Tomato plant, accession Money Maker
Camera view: horizontal (90 deg, fisheye); turntable rotation: 210 degrees
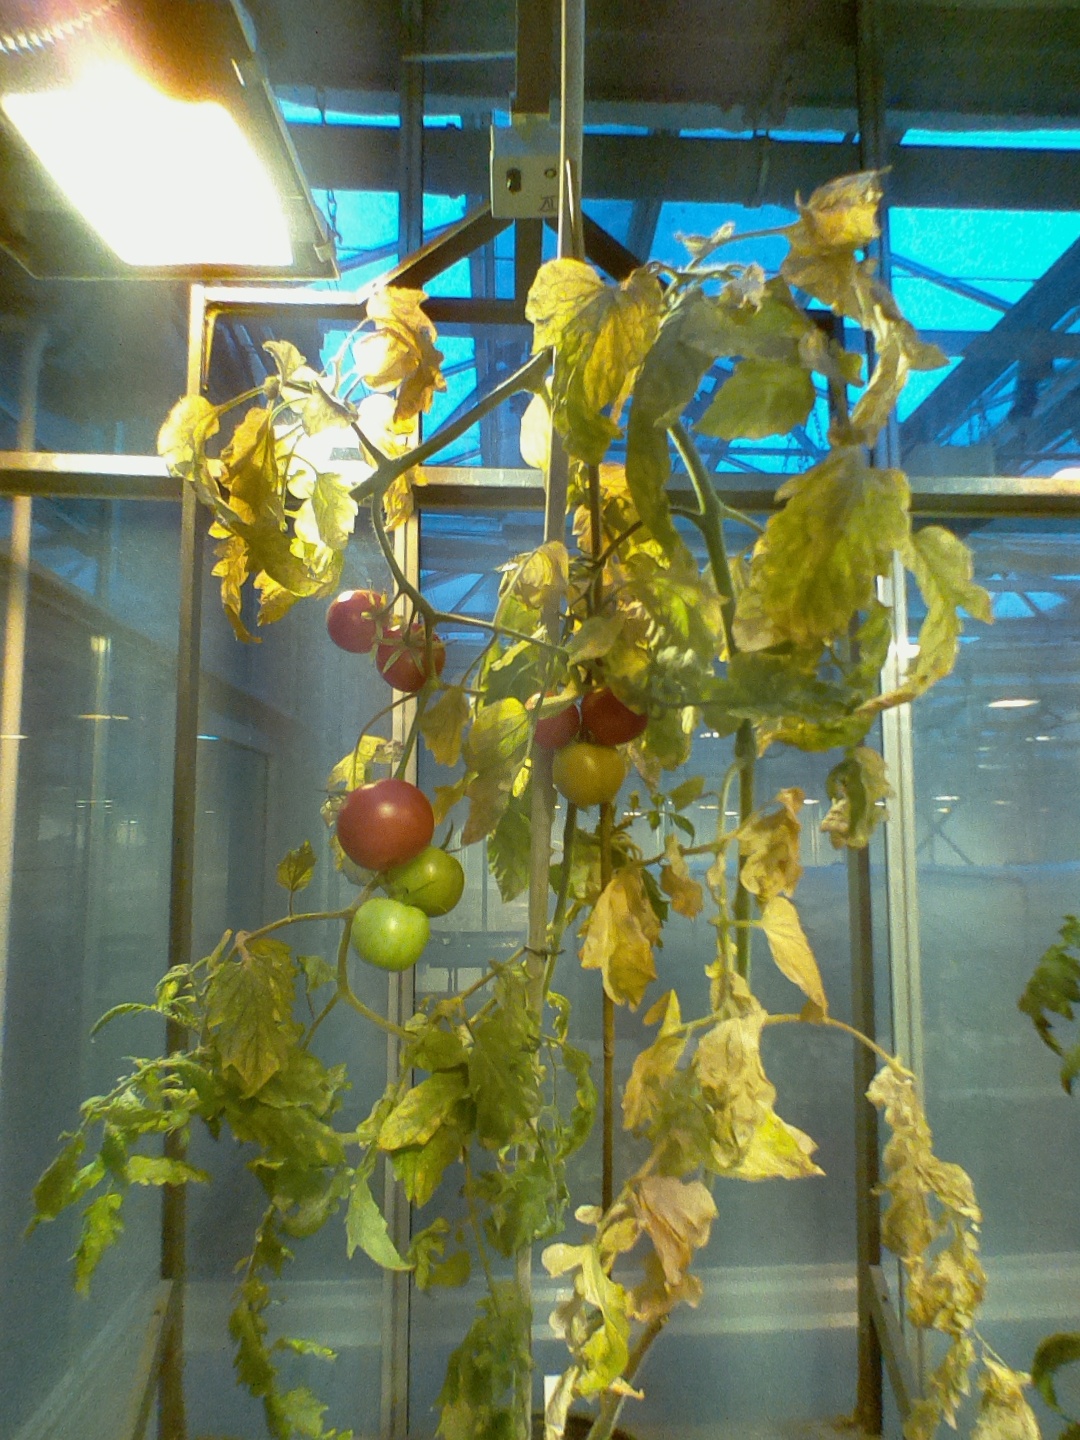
BBCH growth stage 86: 60%-70% of fruits show typical fully ripe color